Mende, Lozère

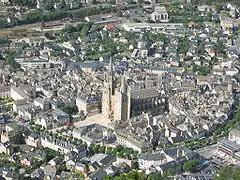
A general view of the cathedral and surrounding buildings

Mende is a commune and the prefecture of the department of Lozère, in the region of Occitania, Southern France. Its inhabitants are called the "Mendois". The city, including the first traces of dwellings date back to 200 BC, was originally named "Mimata", probably in reference to the mountains that surround it.